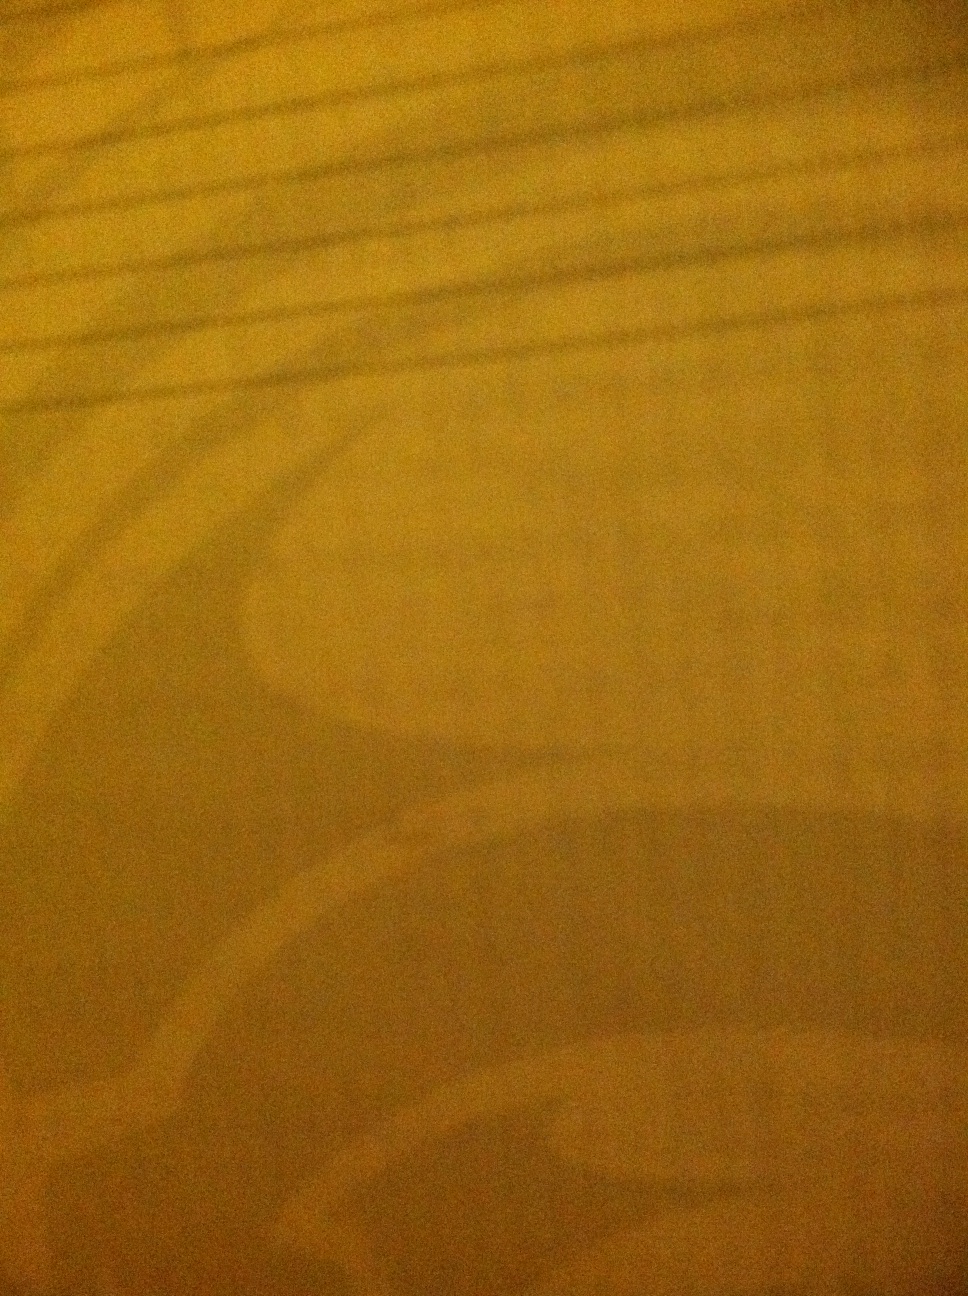Question: What text is on this page?
Answer: unanswerable